Ġonna tal-Kmand

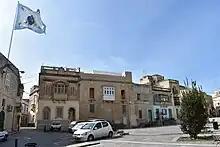
"Misraħ is-Sliem", site of the Żabbar garden. The house of the commandant still exists (centre).

The garden at Żebbuġ is located at "Triq it-Tiġrija" (Tiġrija Street). It has a plain façade with a portal and an unfinished emblem.